Sky position (RA, Dec in degrees): 164.312, 3.561
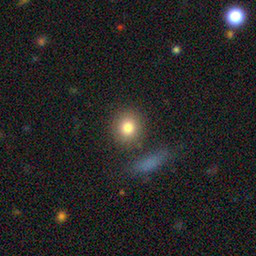
Galaxy morphology: Round Smooth Galaxies